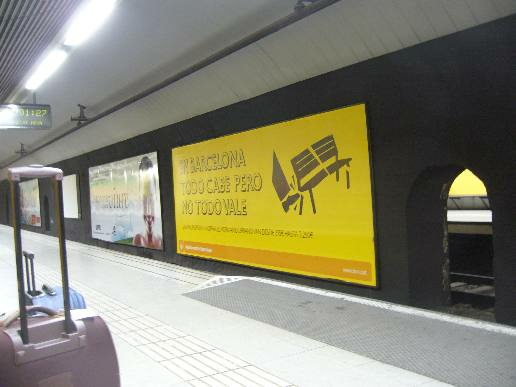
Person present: No